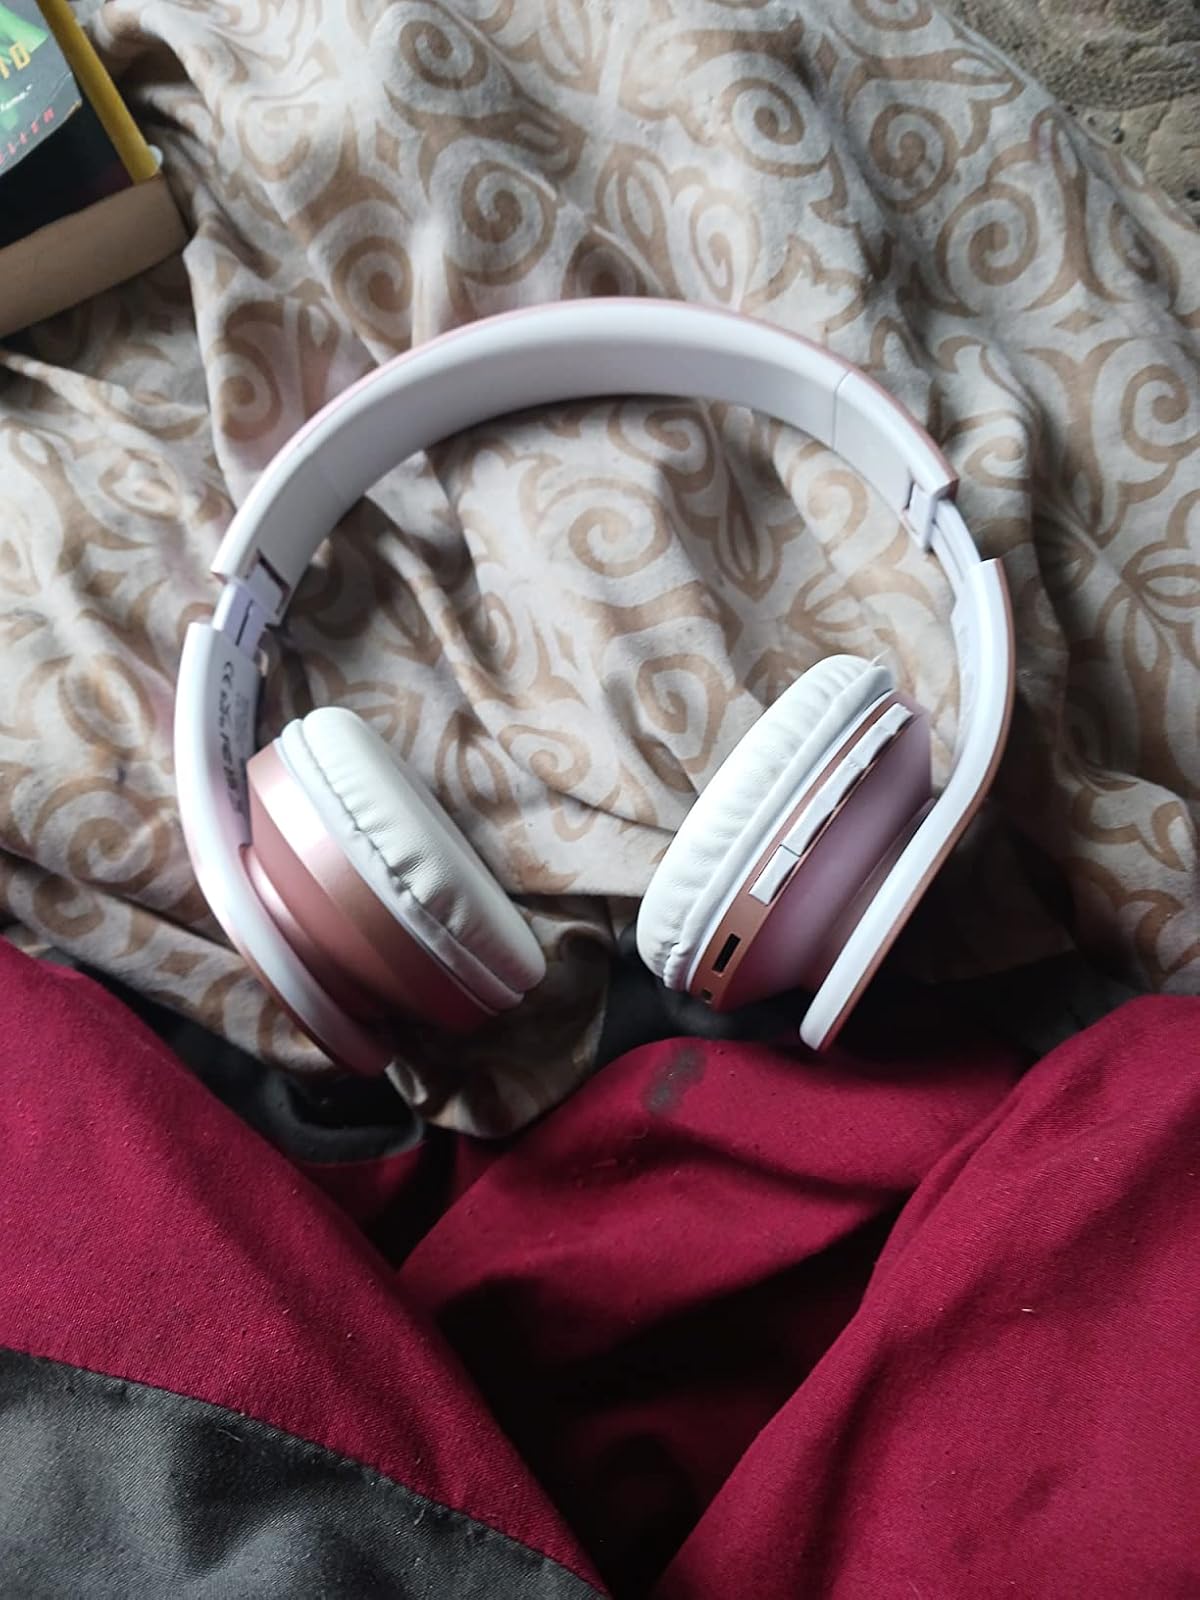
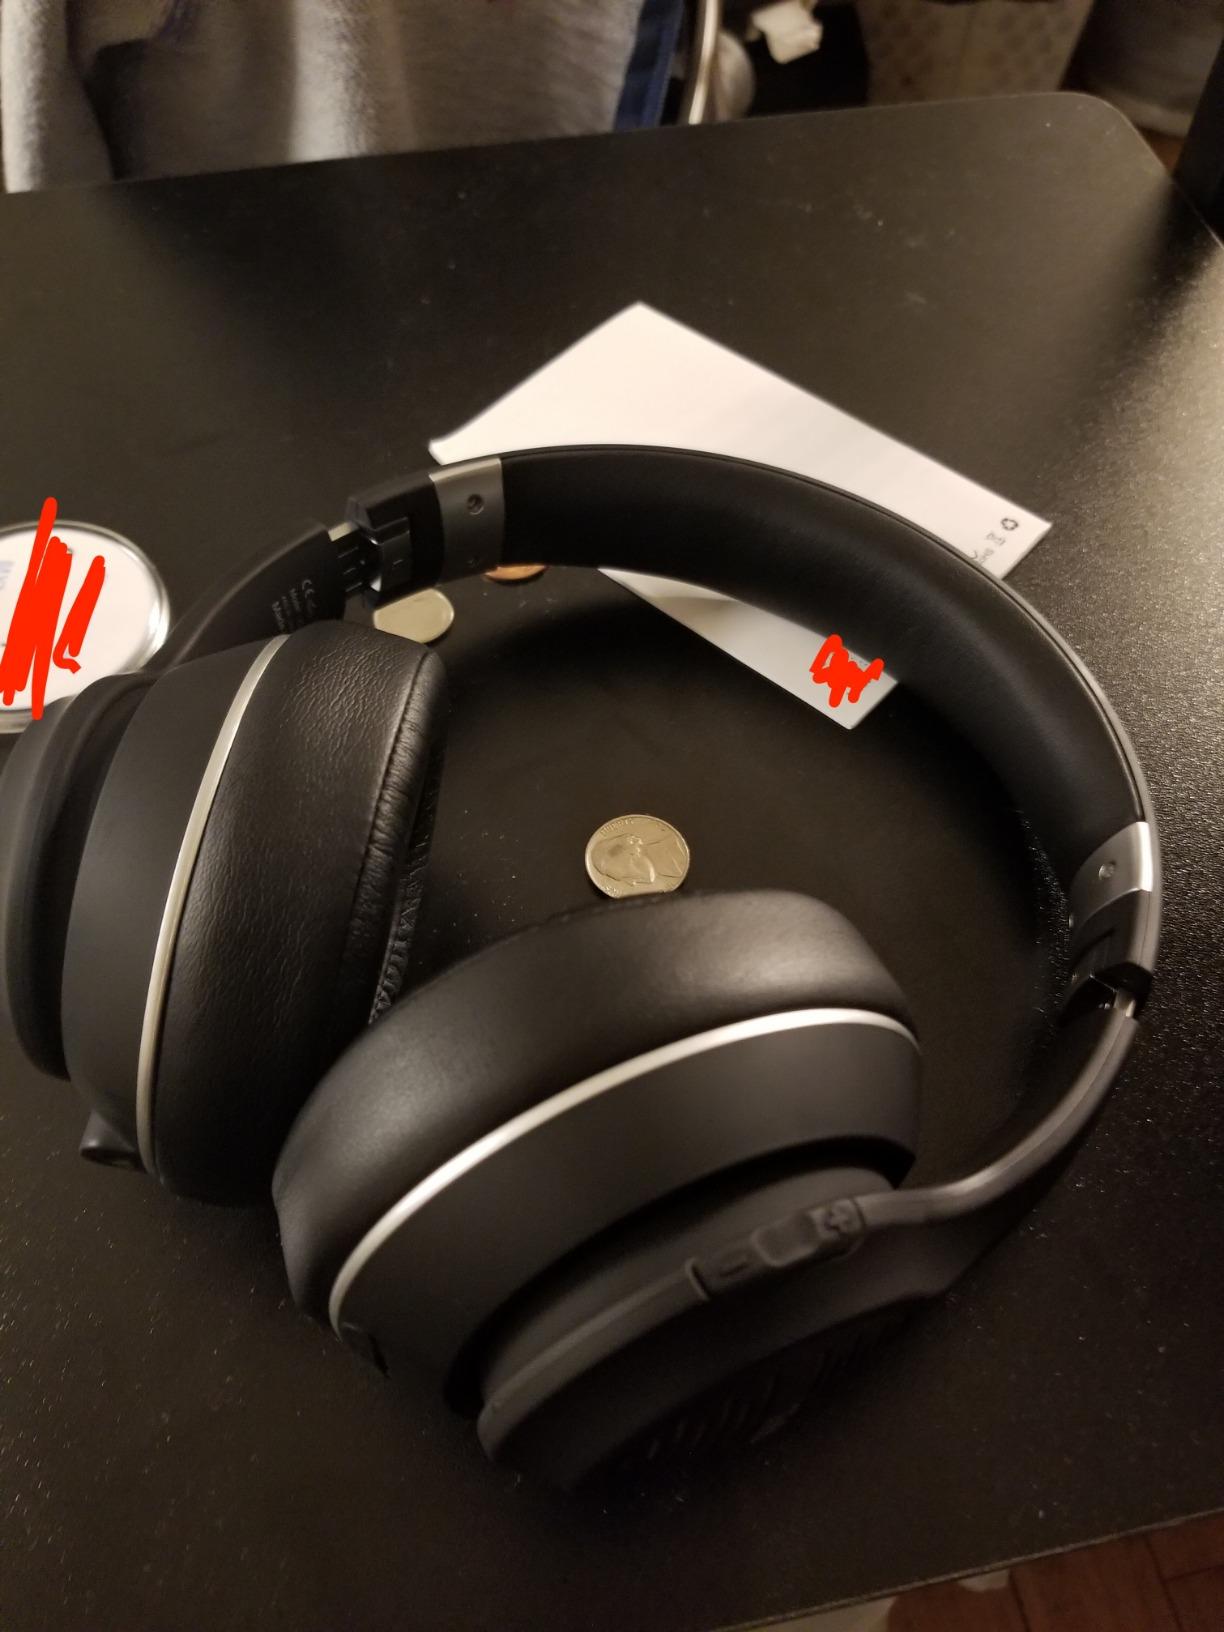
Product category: headphones
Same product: no